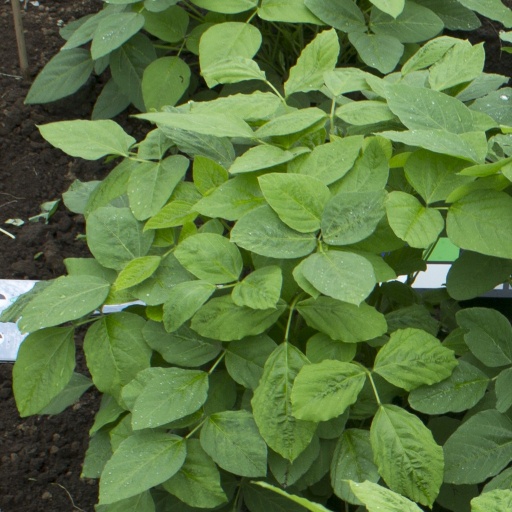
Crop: soybean